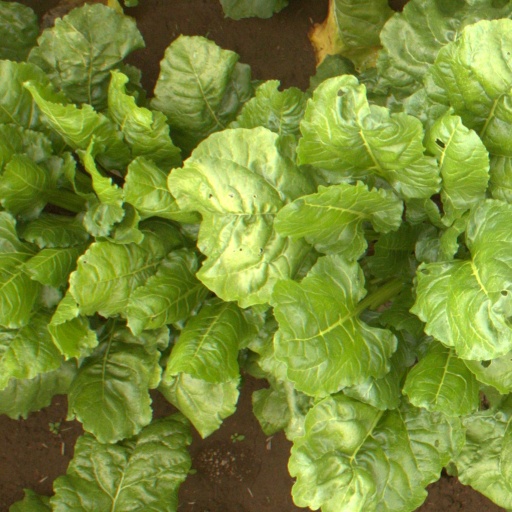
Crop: sugar beet